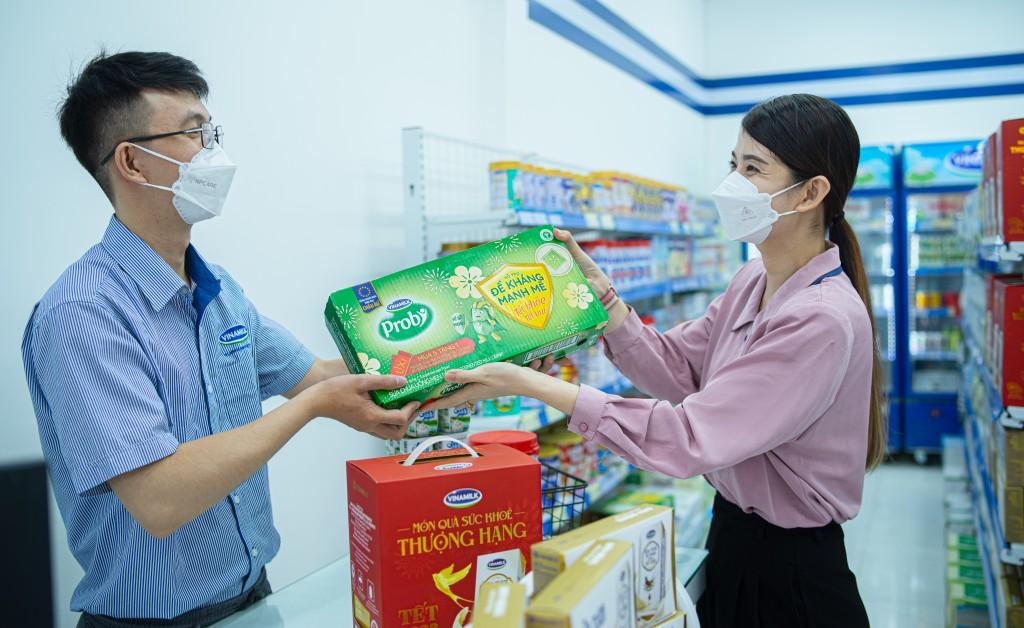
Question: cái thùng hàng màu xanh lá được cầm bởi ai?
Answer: cái thùng hàng màu xanh lá được cầm bởi người đàn ông mặc áo sơ mi xanh dương và người phụ nữ mặc áo hồng